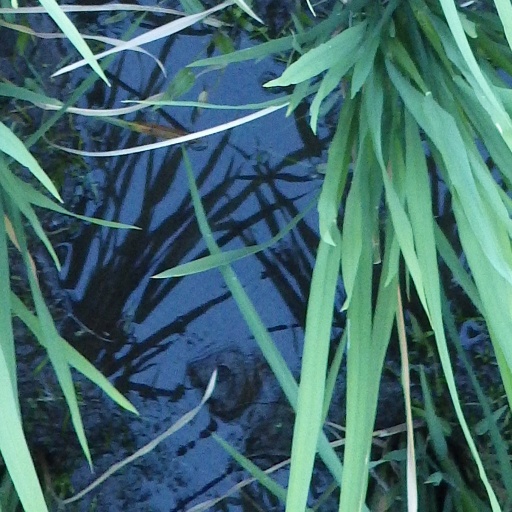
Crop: rice